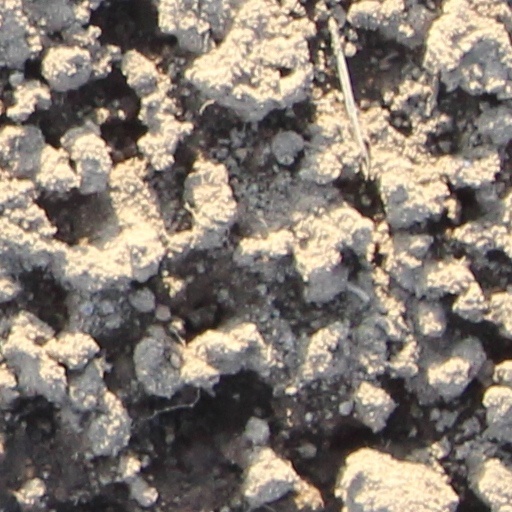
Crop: wheat